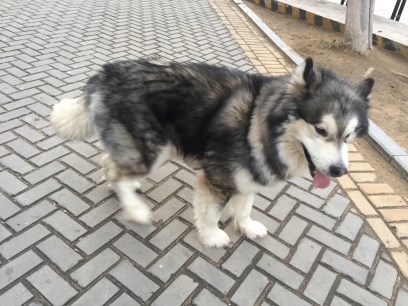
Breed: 1324-n000004-malamute